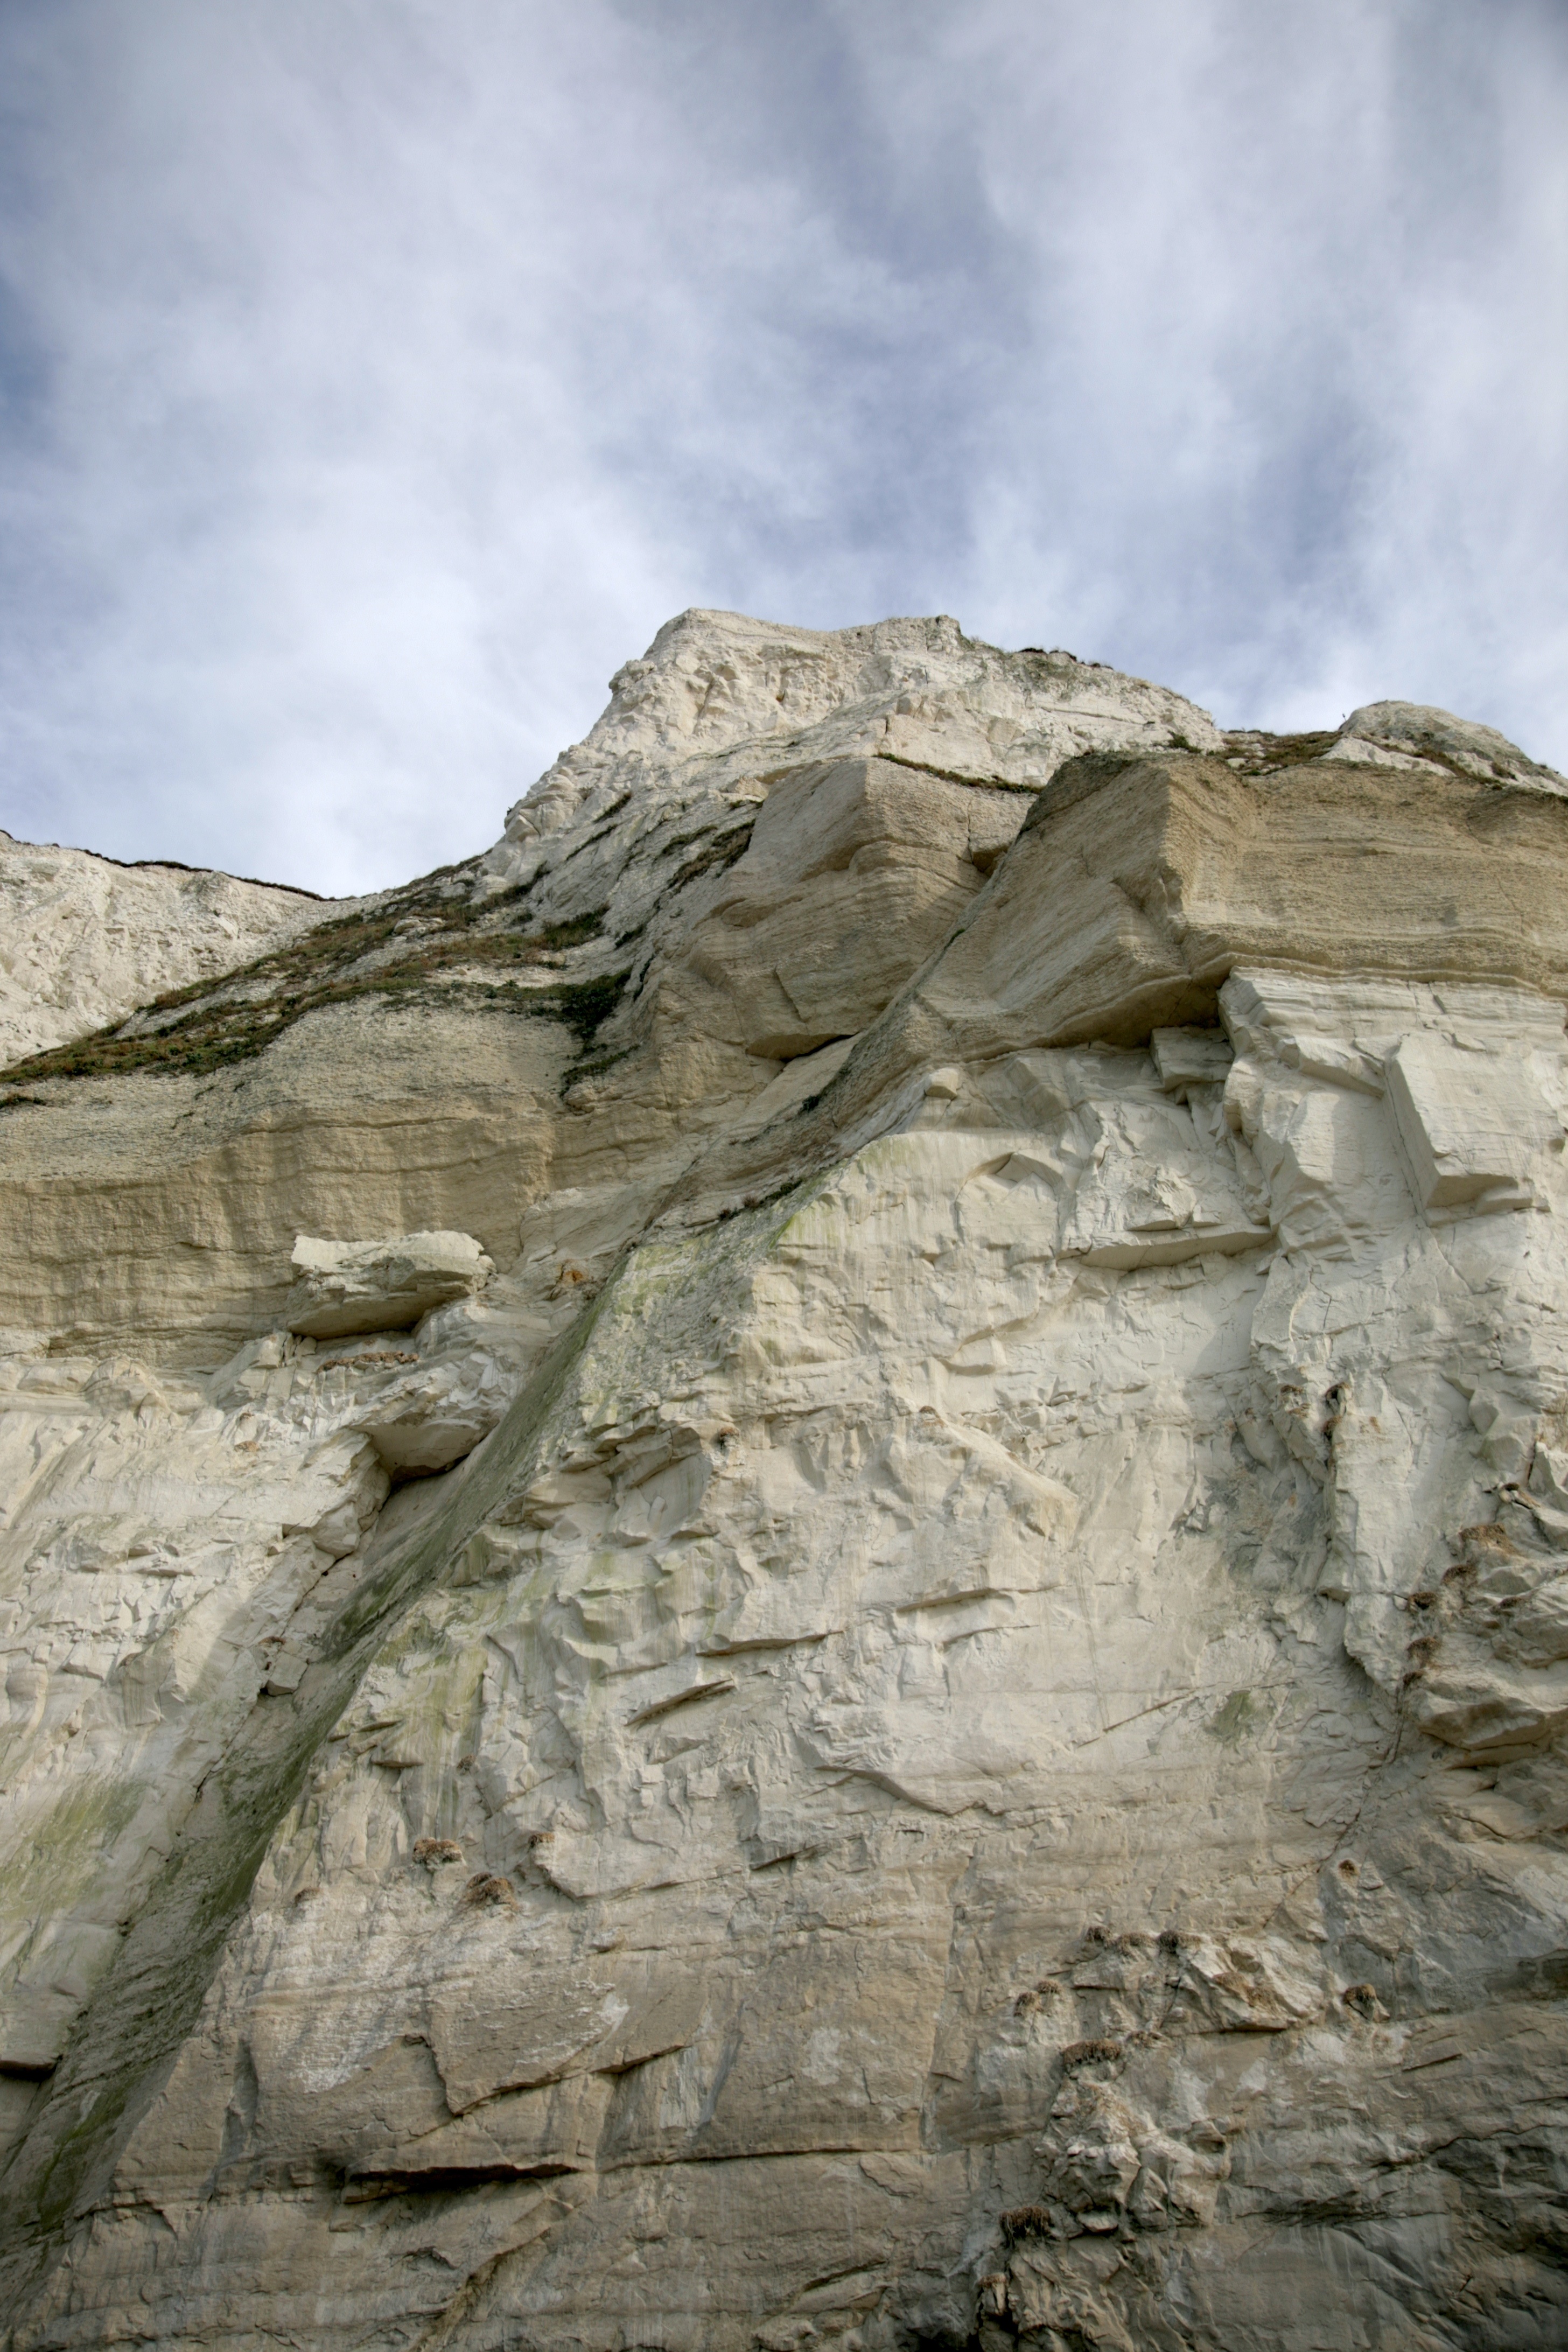
beach, sea, rock, mountain, adventure, formation, cliff, france, terrain, material, ridge, strand, plage, zee, mer, geology, badlands, francia, mar, playa, acantilado, frankrijk, frankreich, falaise, noordzee, merdunord, nordsee, cotedopale, northsee, pasdecaials, englishchannel, capblancnez, mardelnorte, lesescalles, klif, klippe, ancient history, mountainous landforms